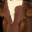
Label: cattle